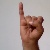
The image shows a hand gesture representing the letter 'I' in Indian Sign Language.